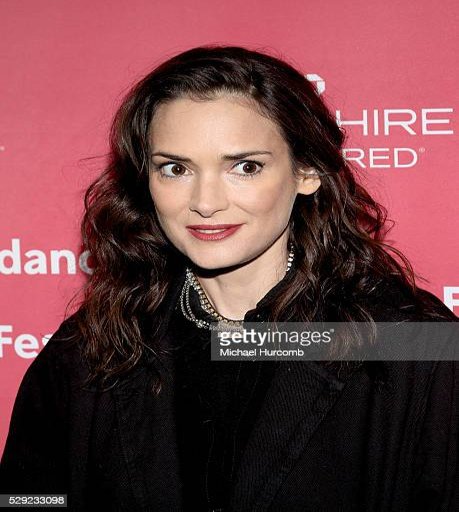
actor attends the premiere at festival